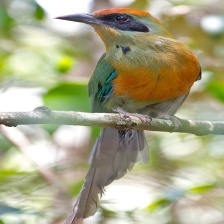
Species: RUFUOS MOTMOT
Scientific name: BARYPHTHENGUS MARTII